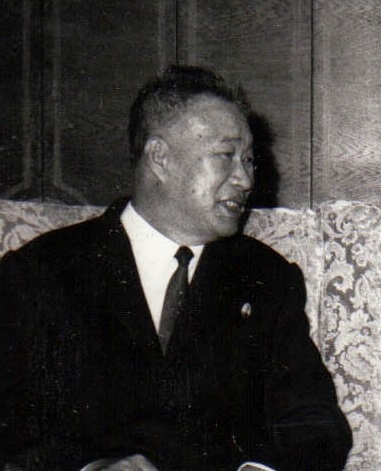
คิม อิล

| name = คิม อิล
| native_name = 김일
| image = KimIl1974.jpg
| native_name_lang = ko
| office = Vice President of North Korea|รองประธานาธิบดีคนแรกของเกาหลีเหนือ
| president = คิม อิล-ซ็อง
| term_start = 1 พฤษภาคม พ.ศ. 2519
| term_end = 9 มีนาคม พ.ศ. 2527
| office1 = นายกรัฐมนตรีเกาหลีเหนือ
| term_start1 = 28 ธันวาคม พ.ศ. 2515
| term_end1 = 19 เมษายน พ.ศ. 2519
| leader1 = คิม อิล-ซ็อง
| predecessor1 = คิม อิล-ซ็อง
| successor1 = พัก ซ็อง-ชอล
| birth_date = 20 มีนาคม พ.ศ. 2453
คิม อิล (; 20 มีนาคม พ.ศ. 2453 – 9 มีนาคม พ.ศ. 2527) เป็นรองประธานาธิบดีและนายกรัฐมนตรีของเกาหลีเหนือ ดำรงตำแหน่งช่วง 28 ธันวาคม พ.ศ. 2515 ถึง 19 เมษายน พ.ศ. 2519 เขาเกิดวันที่ 20 มีนาคม พ.ศ. 2453 ที่จังหวัดฮัมกย็อง ในเกาหลีภายใต้การปกครองของญี่ปุ่น
ตามการรายงานของKorean Central News Agency|เคซีเอ็นเอ คิมอิลเข้าร่วมพรรคคอมมิวนิสต์ใต้ดินใน พ.ศ. 2475 และต่อสู้กับเกาหลีภายใต้การปกครองของญี่ปุ่น|การรุกรานของญี่ปุ่นตั้งแต่ พ.ศ. 2478 เขาทำหน้าที่ทางทหารหลายด้านและรับตำแหน่งรองนายกรัฐมนตรีคนแรกใน พ.ศ. 2502 เป็นนายกรัฐมนตรีใน พ.ศ. 2515 และเป็นรองประธานาธิบดีใน พ.ศ. 2519
สภาประชาชนสูงสุดเกาหลีเหนือแต่งตั้งให้คิม อิลดำรงตำแหน่งรองประธานาธิบดีในเดือนพฤษภาคม พ.ศ. 2519 และดำรงตำแหน่งจนถึงแก่กรรม
== อ้างอิง ==
หมวดหมู่:นายกรัฐมนตรีเกาหลีเหนือ
หมวดหมู่:รองประธานาธิบดีเกาหลีเหนือ
หมวดหมู่:บุคคลที่เกิดในปี พ.ศ. 2453
หมวดหมู่:บุคคลที่เสียชีวิตในปี พ.ศ. 2527
หมวดหมู่:นักการเมืองพรรคแรงงานเกาหลี